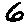
Label: 6